Lente insulin

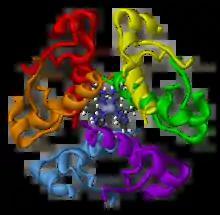
An insulin zinc hexamer

Lente insulin (from Italian "lento", "slow"; also called insulin zinc suspension) was an intermediate-duration insulin that is no longer used in humans. The onset of lente insulin is one to two hours after the dose is administered, and the peak effect is approximately 8 to 12 hours after administration, with some effects lasting over 24 hours.